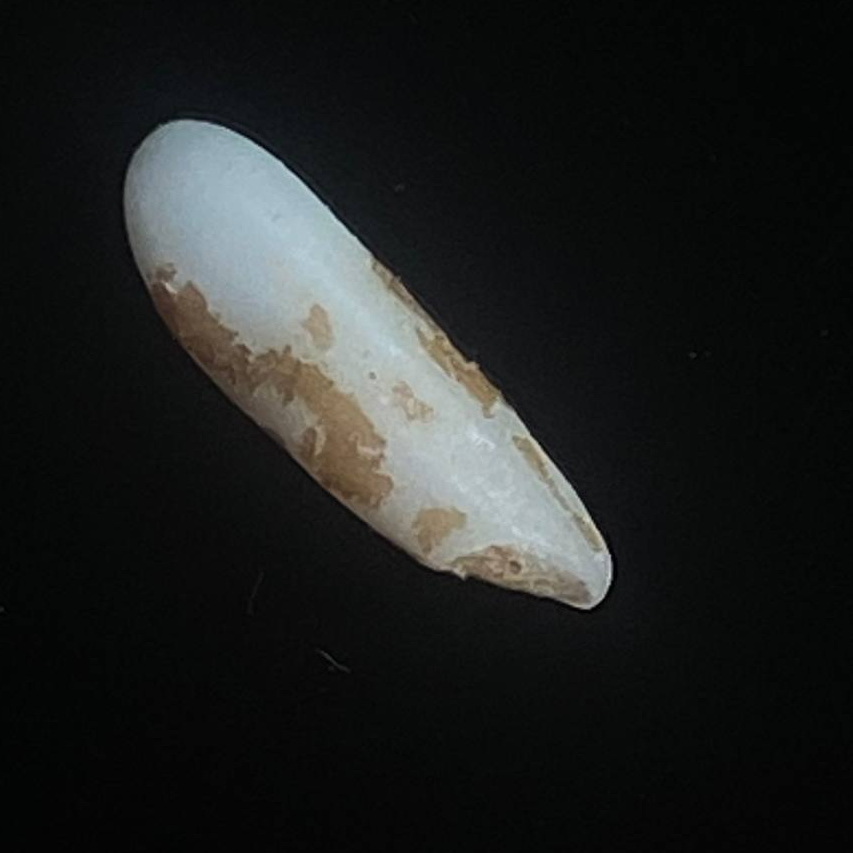
Rice variety: Lal_Binni